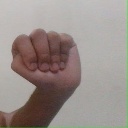
अक्षर: ठ